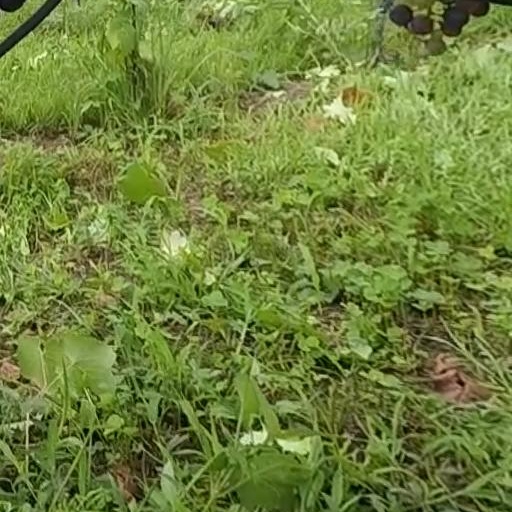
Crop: grape